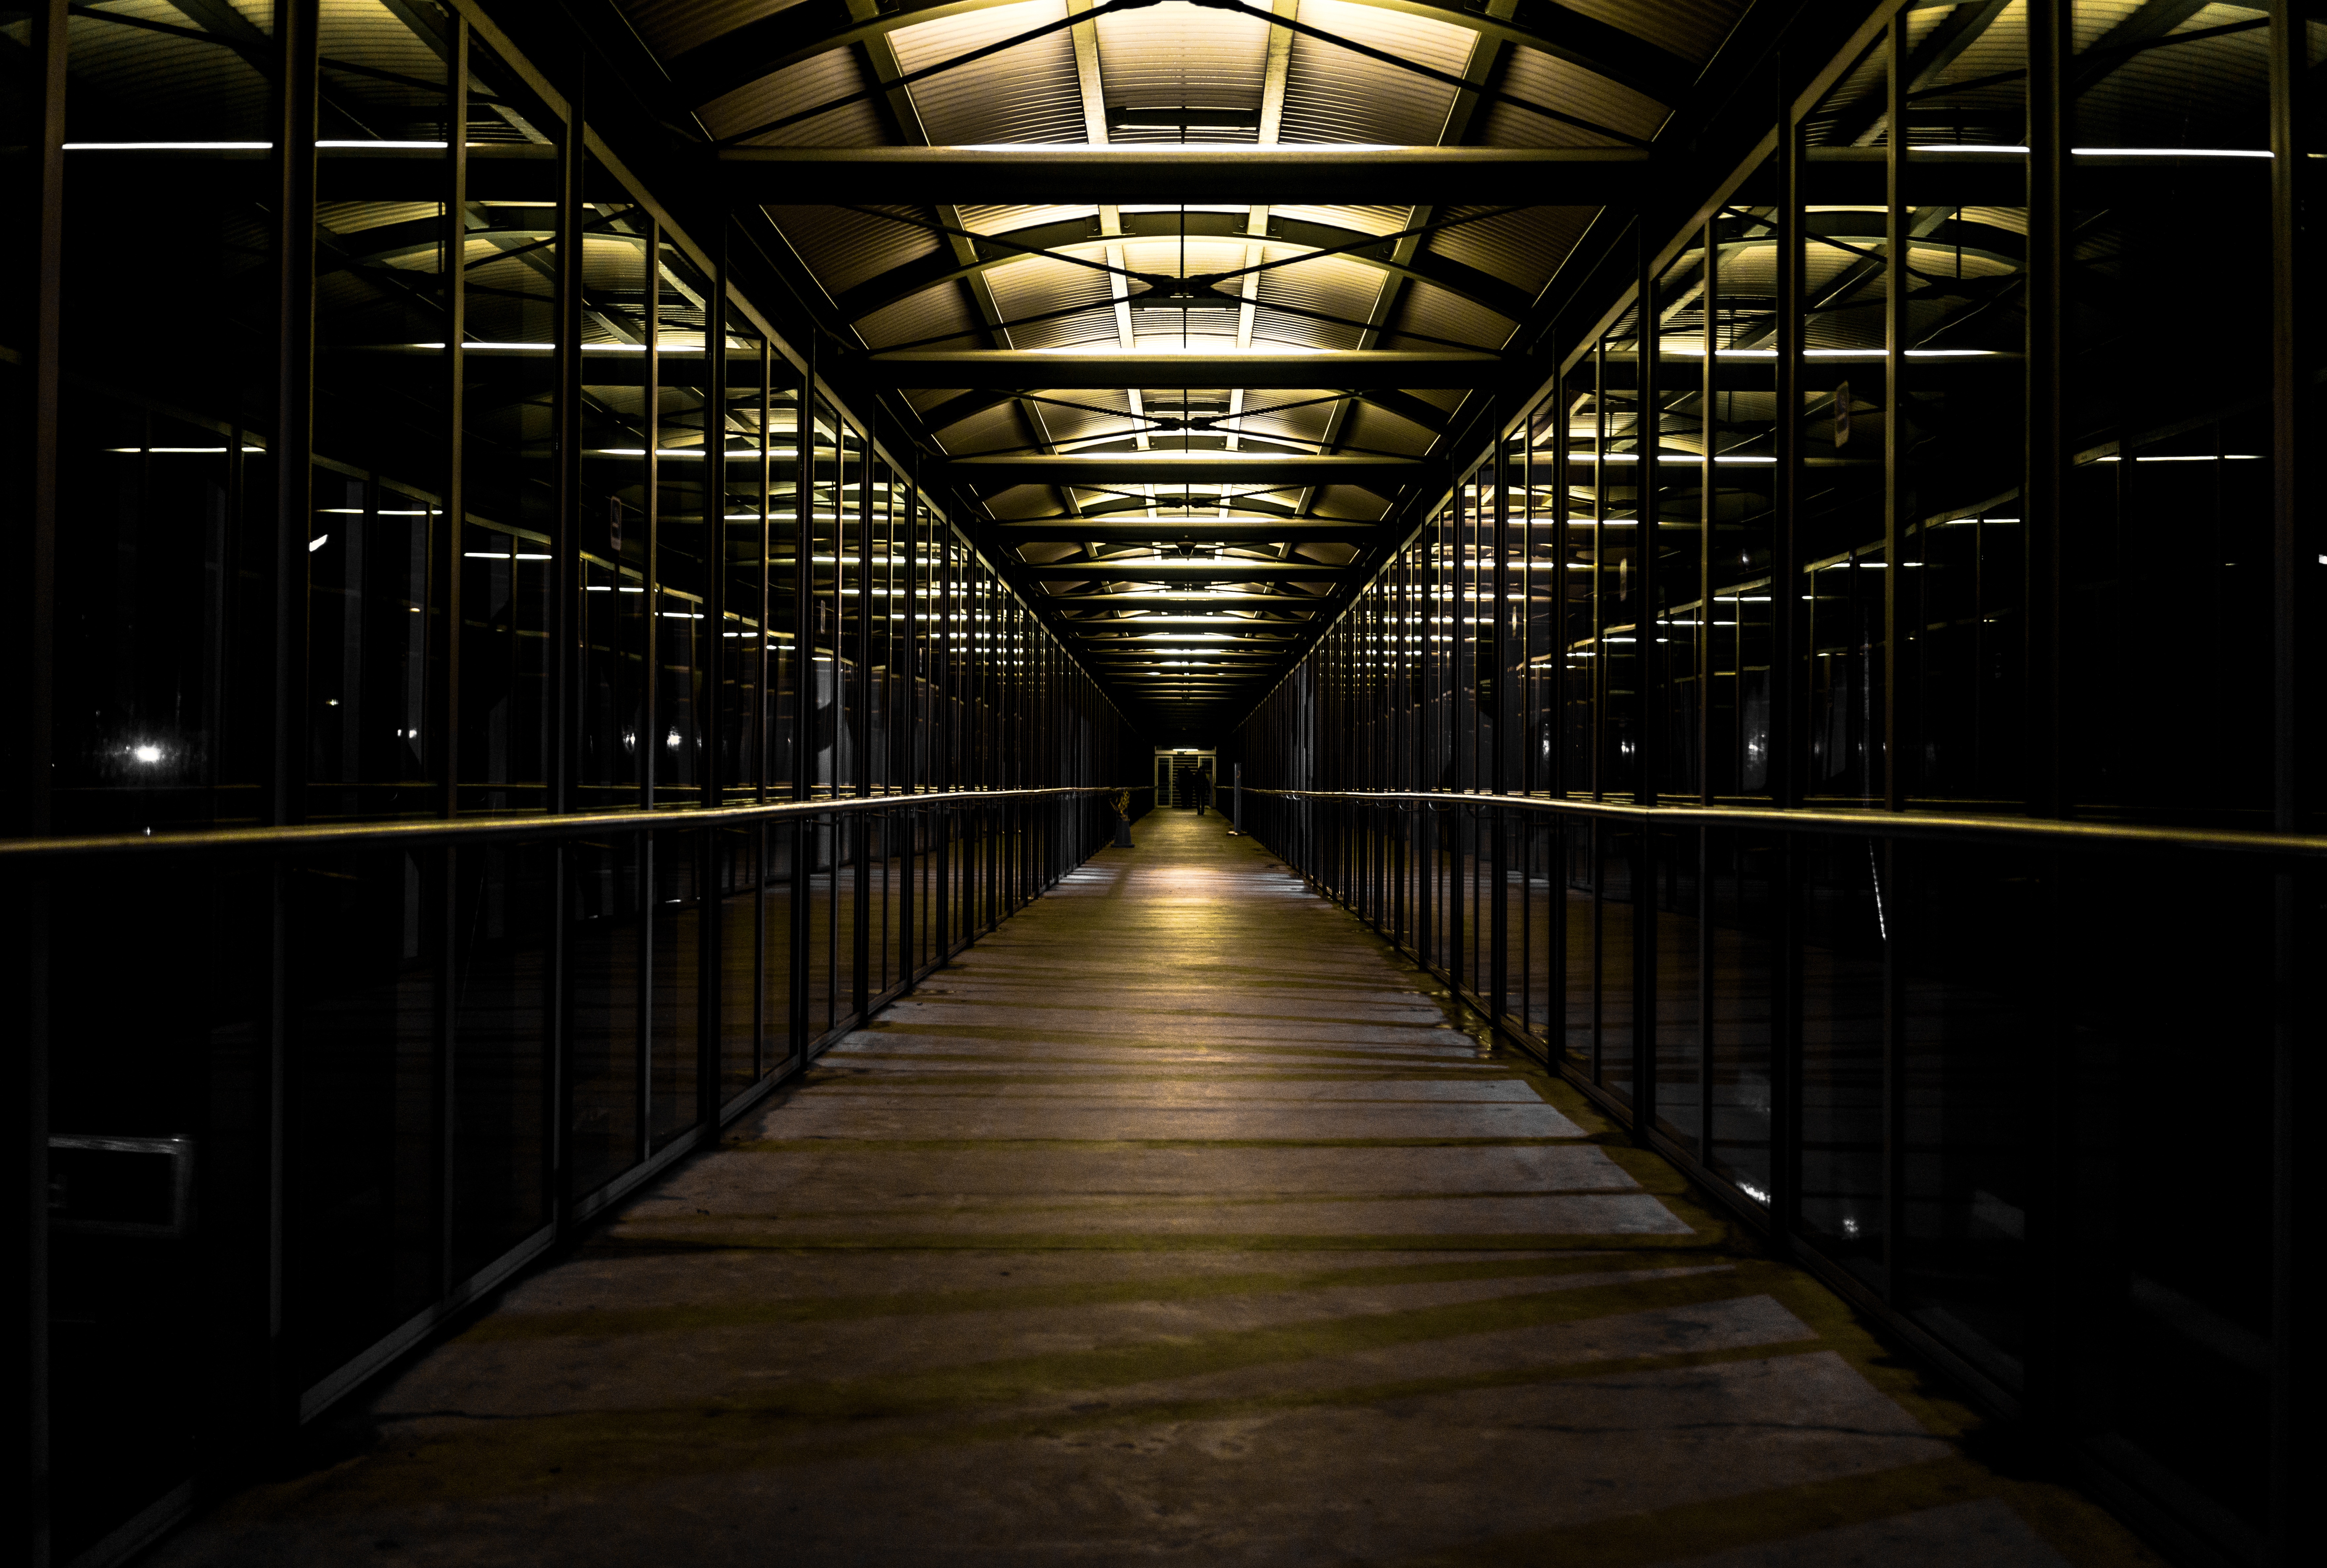
light, architecture, structure, night, perspective, building, urban, subway, transport, construction, pattern, line, geometric, hall, darkness, industry, lighting, public transport, metro station, design, infrastructure, symmetry, style, shape, architectural